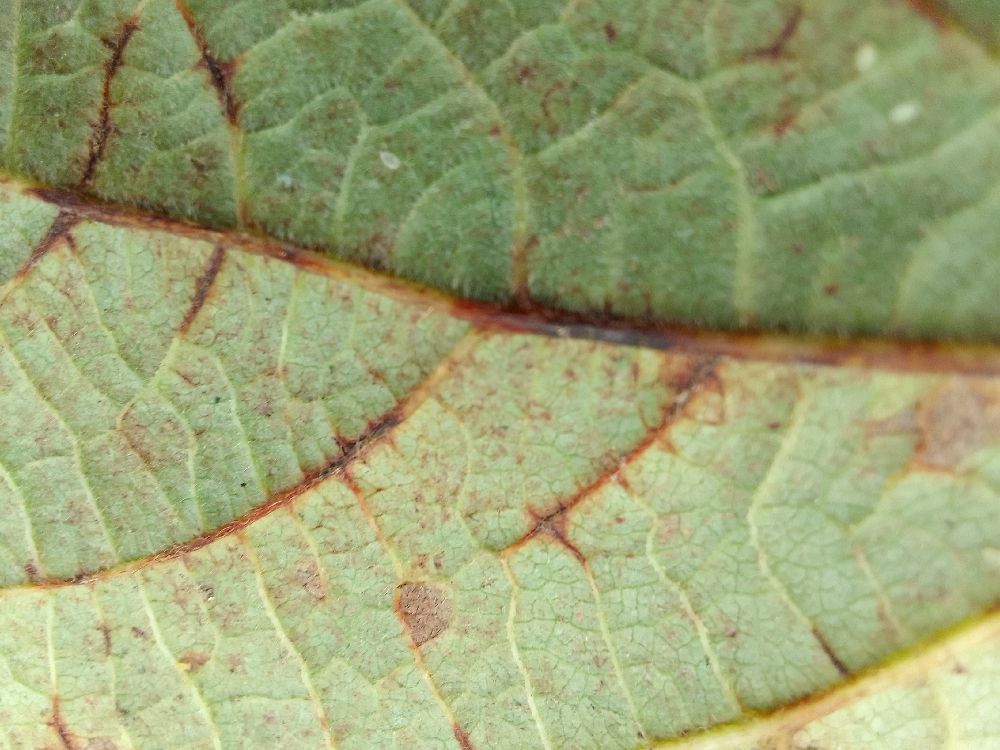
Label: anthracnose